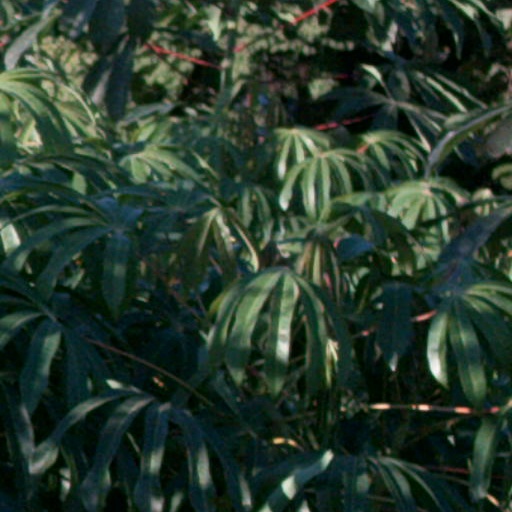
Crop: cassava